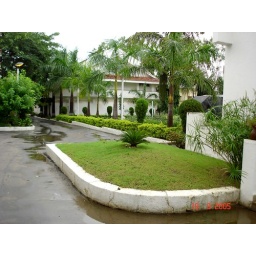
this is the view right below my window .. i live on the second floor :(